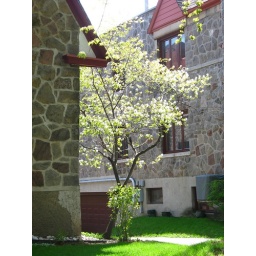
Apple tree flowers in Outremont